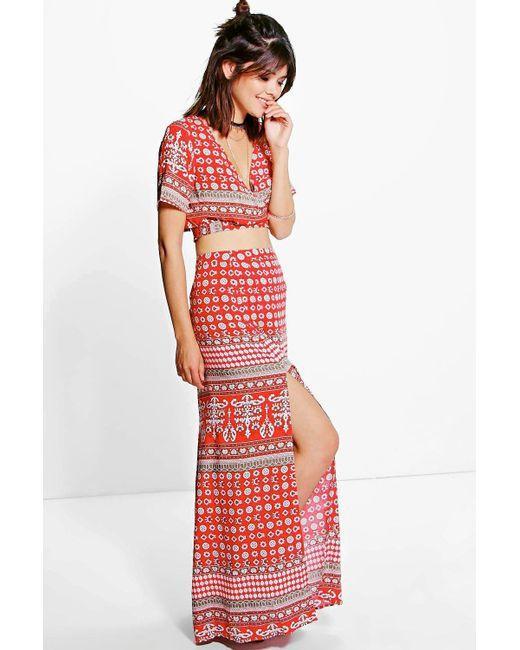
Zweiteiliges Maxi-Oberteil und Rock mit roter Farbtonfarbe für Damen